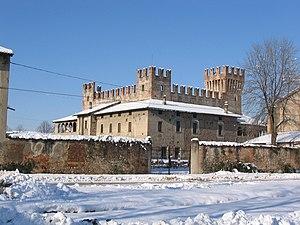
Bartolomeo Colleoni, supposé né à Solza, près de Bergame, entre 1395 et 1400 et mort au château de Malpaga le 2 novembre 1475, est un condottiere italien du XVᵉ siècle.